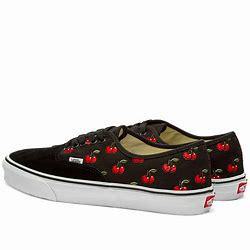
Brand: Vans
Model: UA Authentic